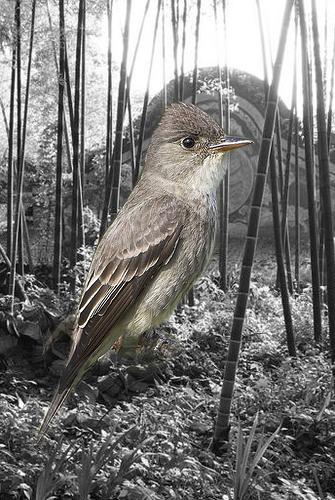
Bird species: Olive_sided_Flycatcher
Bird type: landbird
Background: land